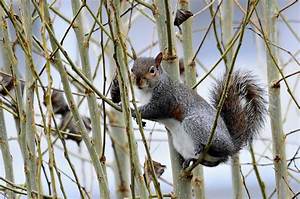
Label: squirrel